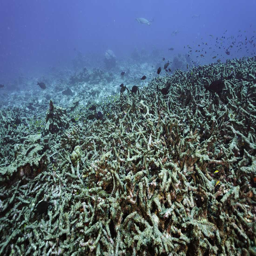
coral bleaching is a dramatic impact of climate change .